Pesticide drift

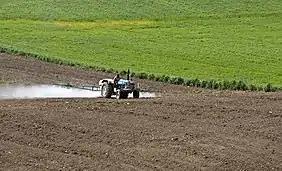
Pesticide application

Different pesticides can affect different body systems, inflicting different symptoms. Pesticides can have long-term negative health impacts, including cancer, lung diseases, fertility and reproductive problems, and neurodevelopmental issues in children, when exposure levels are high enough.